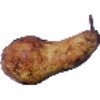
Label: pear_abate